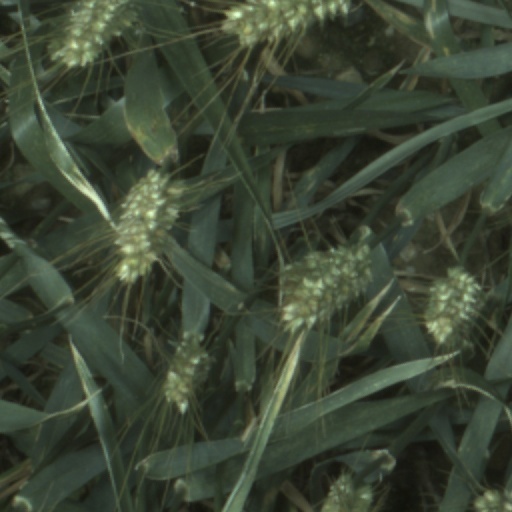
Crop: wheat